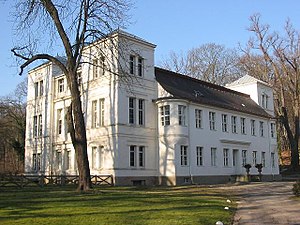
Schloss Tegel
Schloss Tegel.
Schloss Tegel er et slot i Tegel i bydelen Reinickendorf i Berlin, Tyskland. Slotsparken grænser til Tegelsøens nordlige bredde. Slottet og parken ejes i dag af familien v. Heinz, efterkommere efter familien v. Humboldt, som bebor slottet.